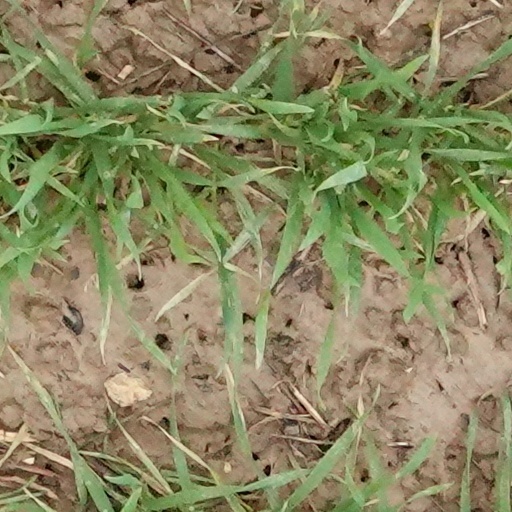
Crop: wheat